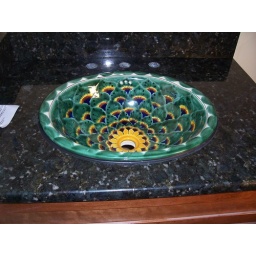
Mexican sink in guest bath, 1st floor